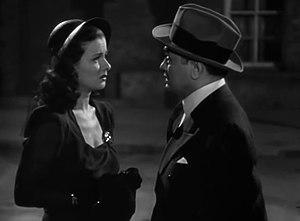
La Femme au portrait est un film noir américain réalisé par Fritz Lang, sorti en 1944.
Gene Fowler Jr. — né le 27 mai 1917 à Denver, mort le 11 mai 1998 à Los Angeles — est un monteur, réalisateur, producteur et scénariste américain.